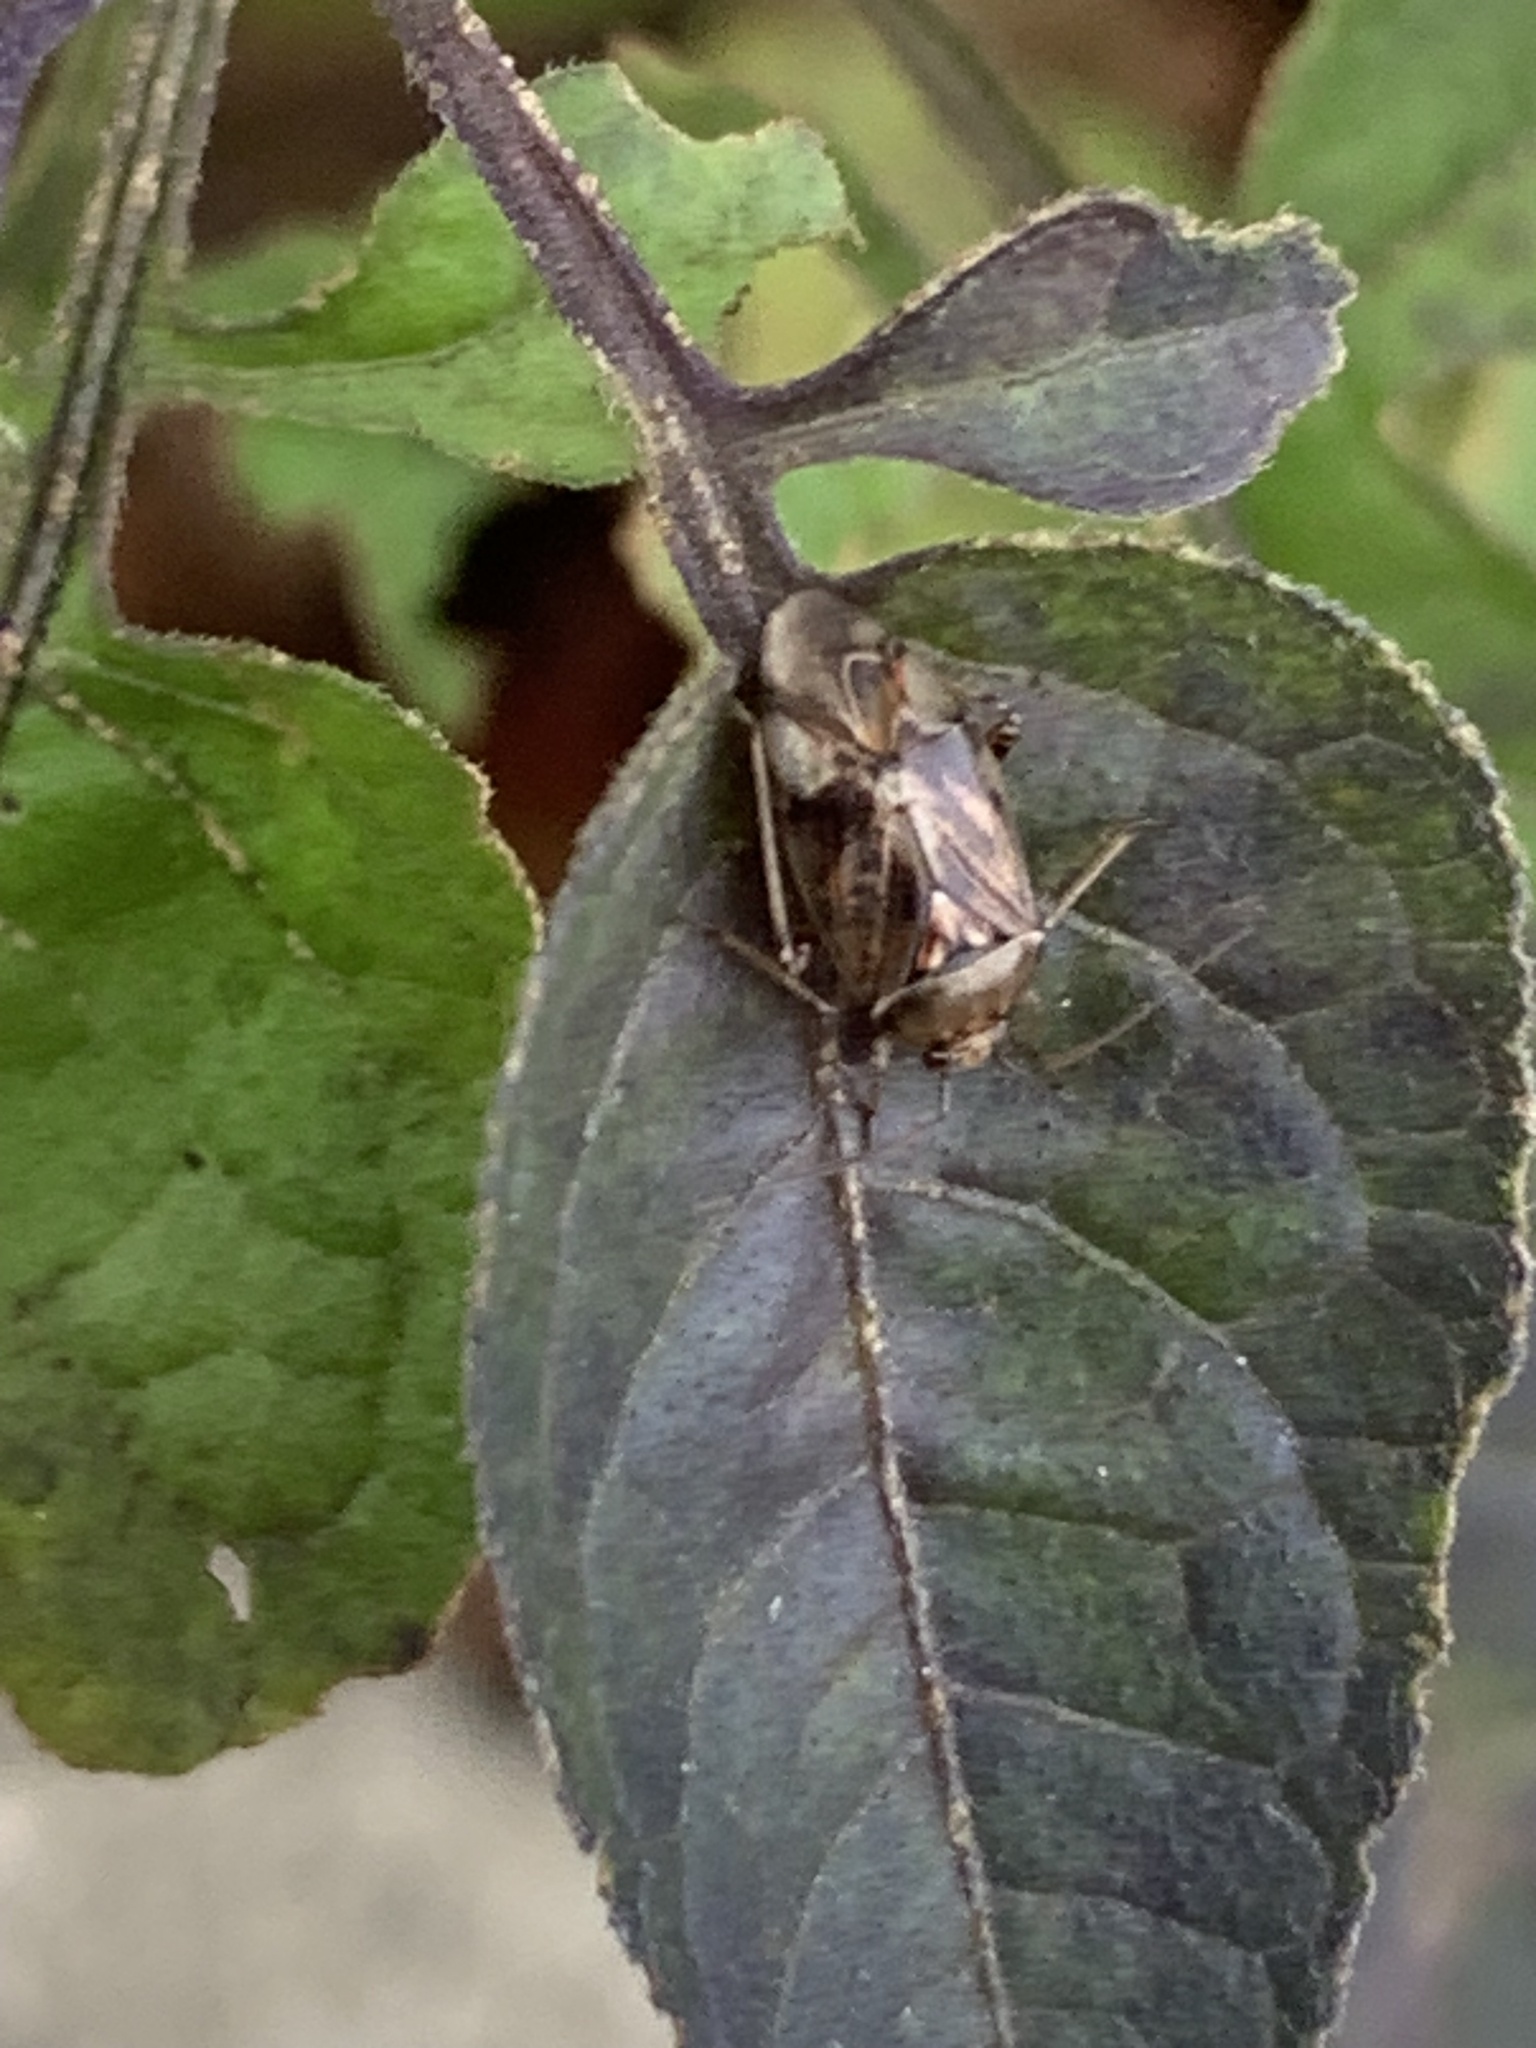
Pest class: lygus_bug